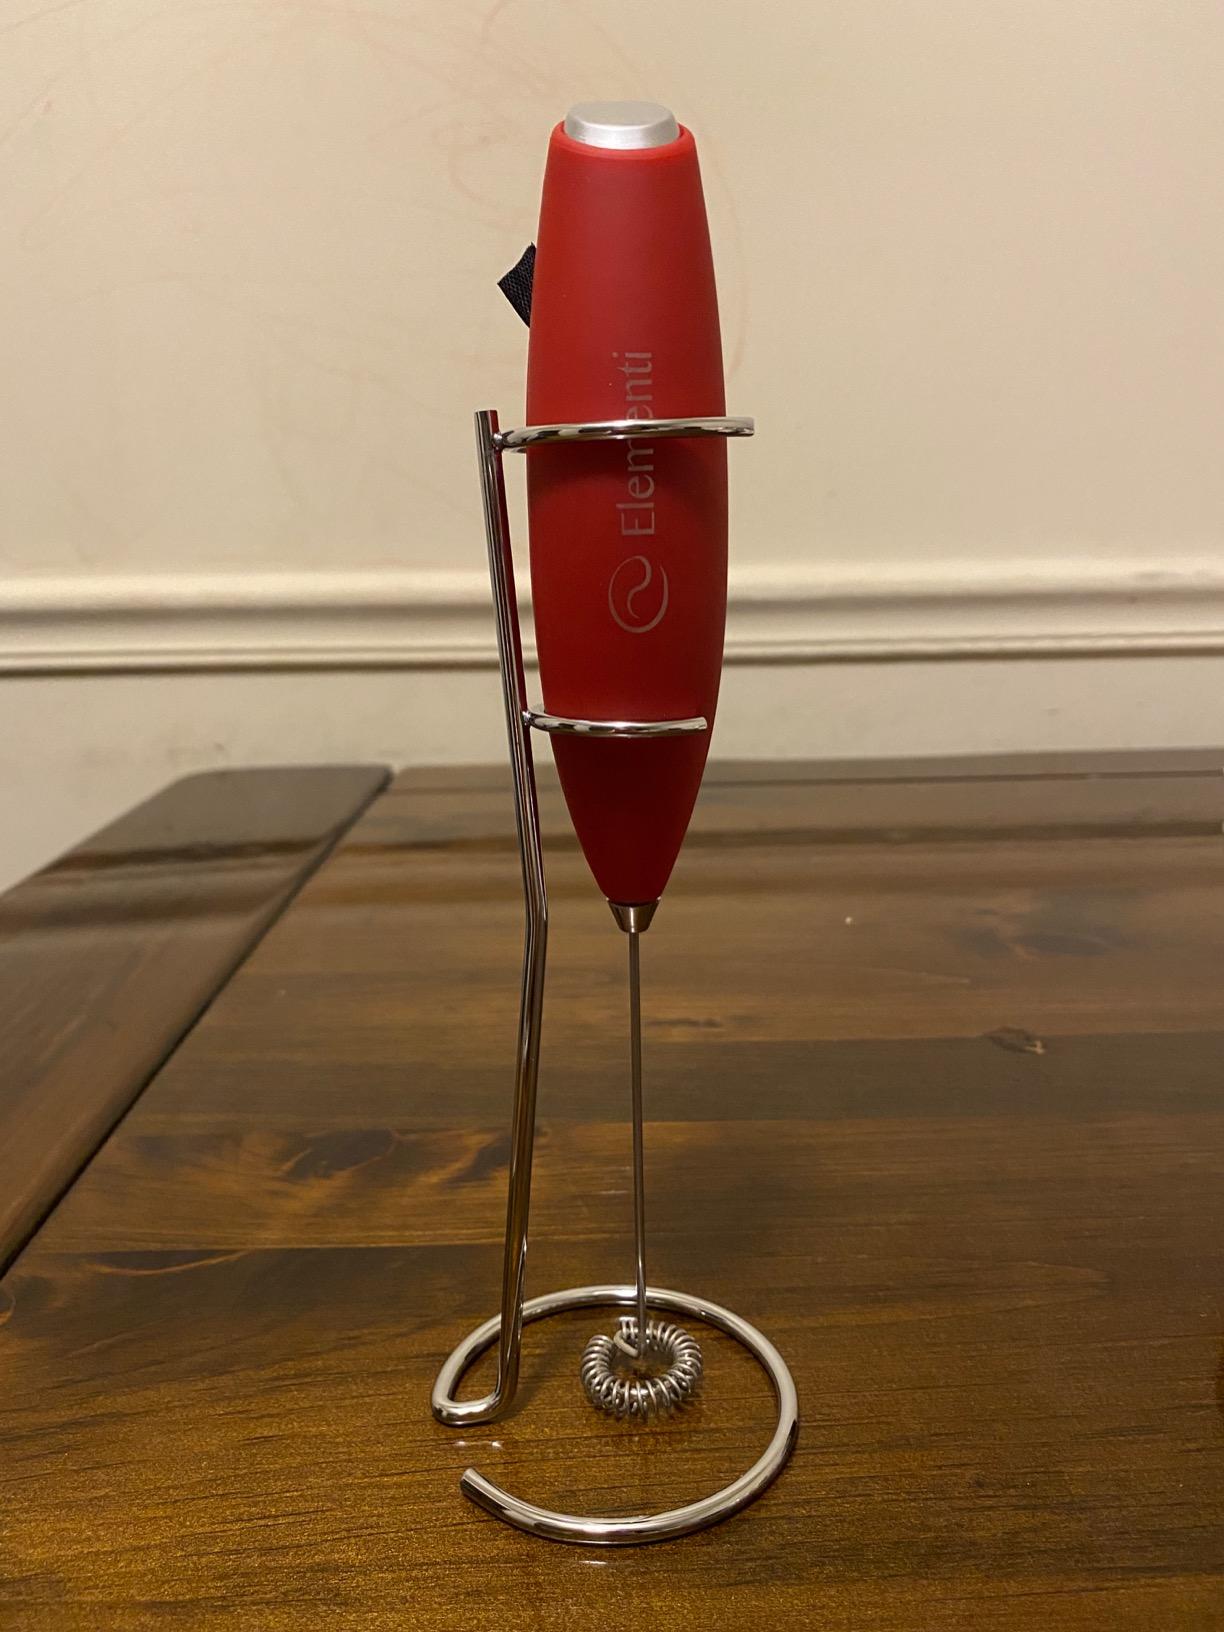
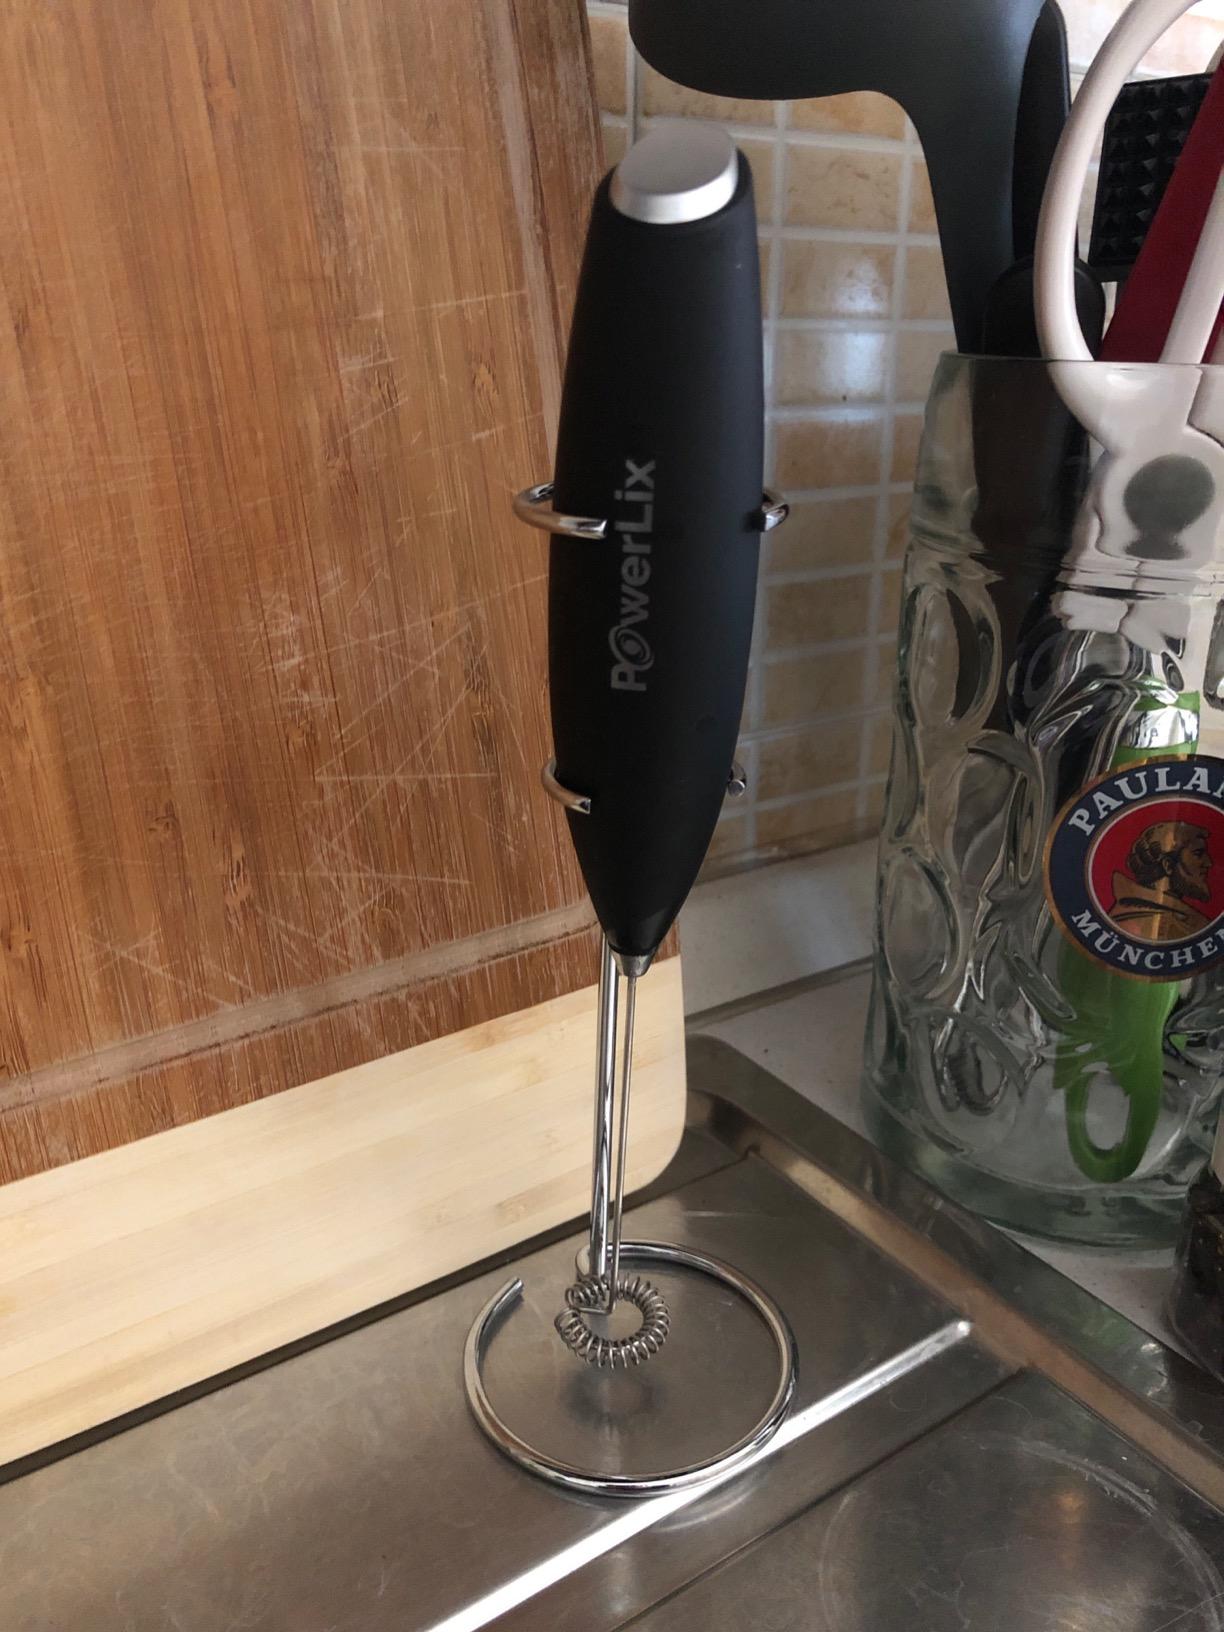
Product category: items_mixer
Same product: no